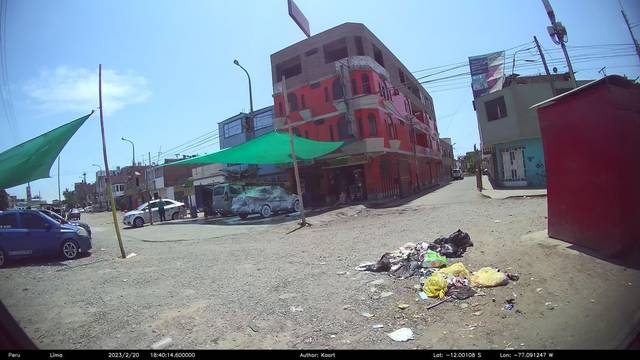
Region: Peru
Coordinates: -12.001, -77.091